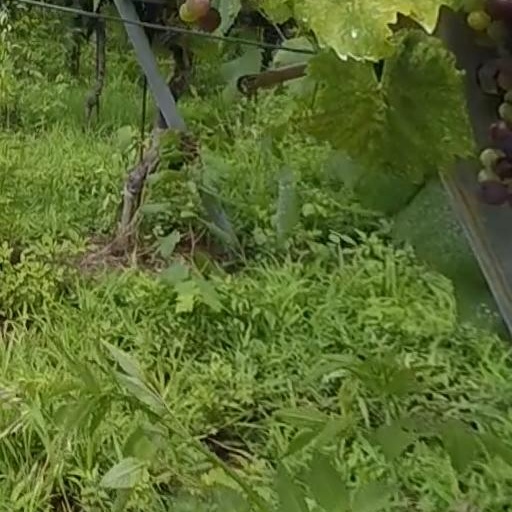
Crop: grape